The Green Bird

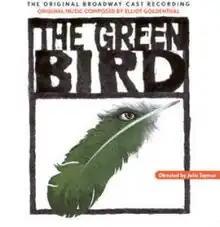
The cover of Goldenthal's score for the 2000 Broadway production

The Green Bird (Italian: "L'augellino belverde") is a 1765 commedia dell'arte play by Carlo Gozzi. It is a sequel to "The Love of Three Oranges". The main plot of "The Green Bird" has several similarities with the widespread tale "The Dancing Water, the Singing Apple, and the Speaking Bird".